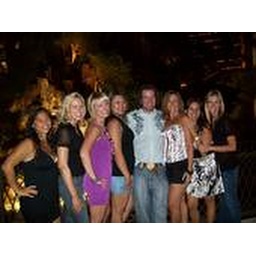
standing out in front of the water falls at wynn.